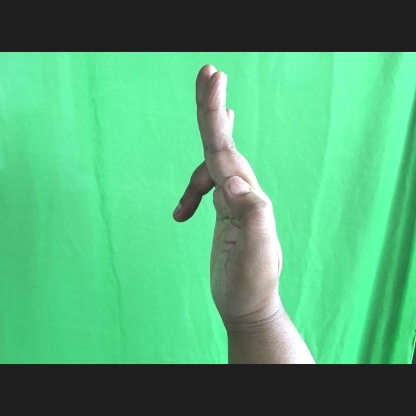
Mudra: Ardhapathaka